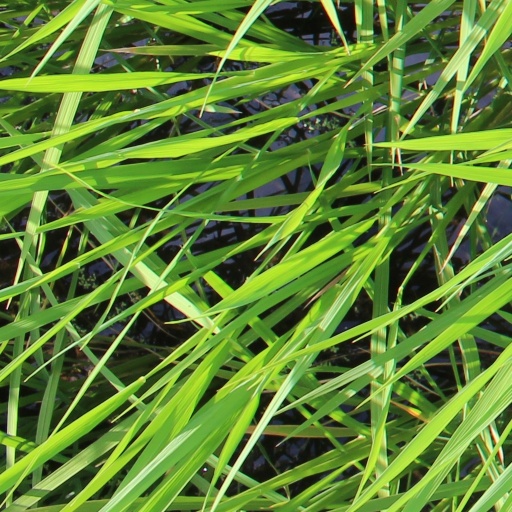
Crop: rice